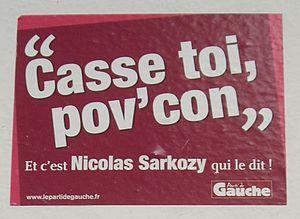
Affichette du Parti de gauche dans une rue de Paris
« Casse-toi, pauv' con ! » est une phrase prononcée par Nicolas Sarkozy, alors en fonction de président de la République française, en réponse à une personne refusant sa poignée de main et lui ayant déclaré : « Ah non, touche-moi pas ! Tu me salis ! ». Prononcée lors de sa visite officielle au Salon de l'agriculture le 23 février 2008, cette réplique est rapidement devenue célèbre grâce à la reproduction de l'enregistrement vidéo et à sa diffusion par Internet.